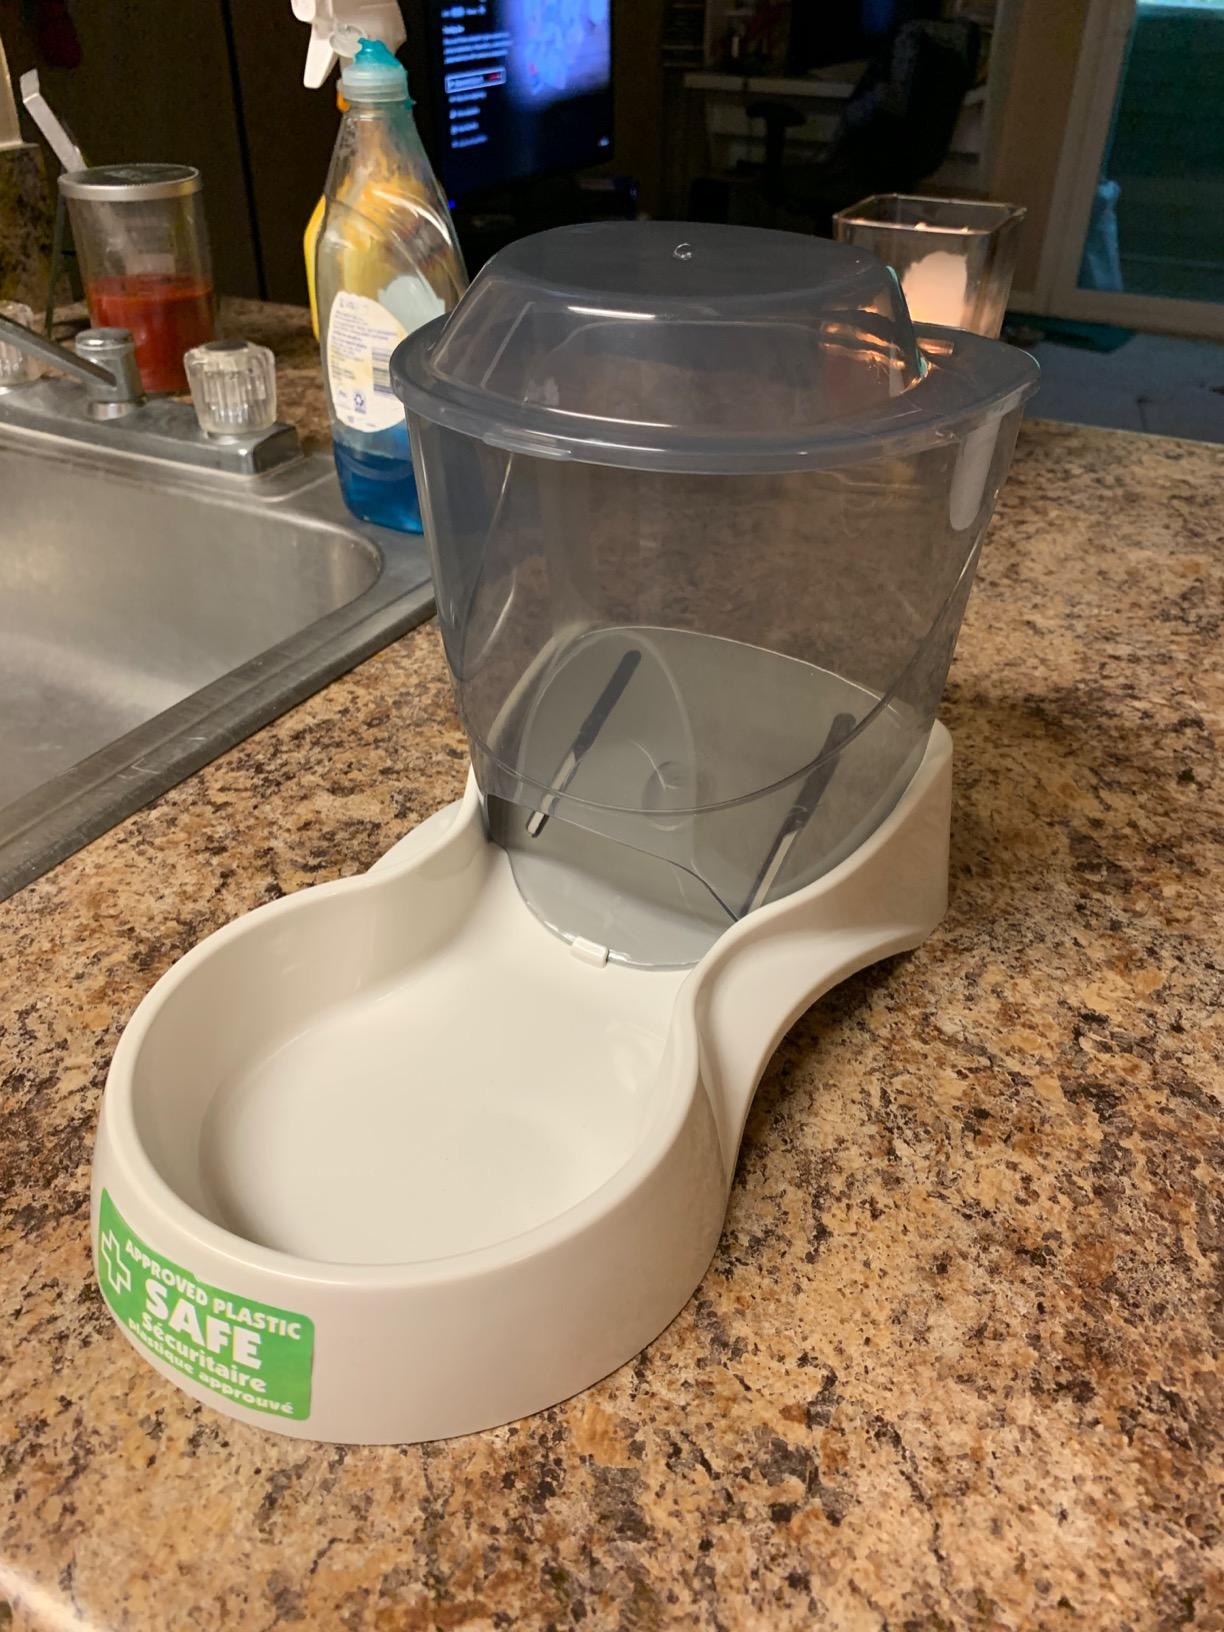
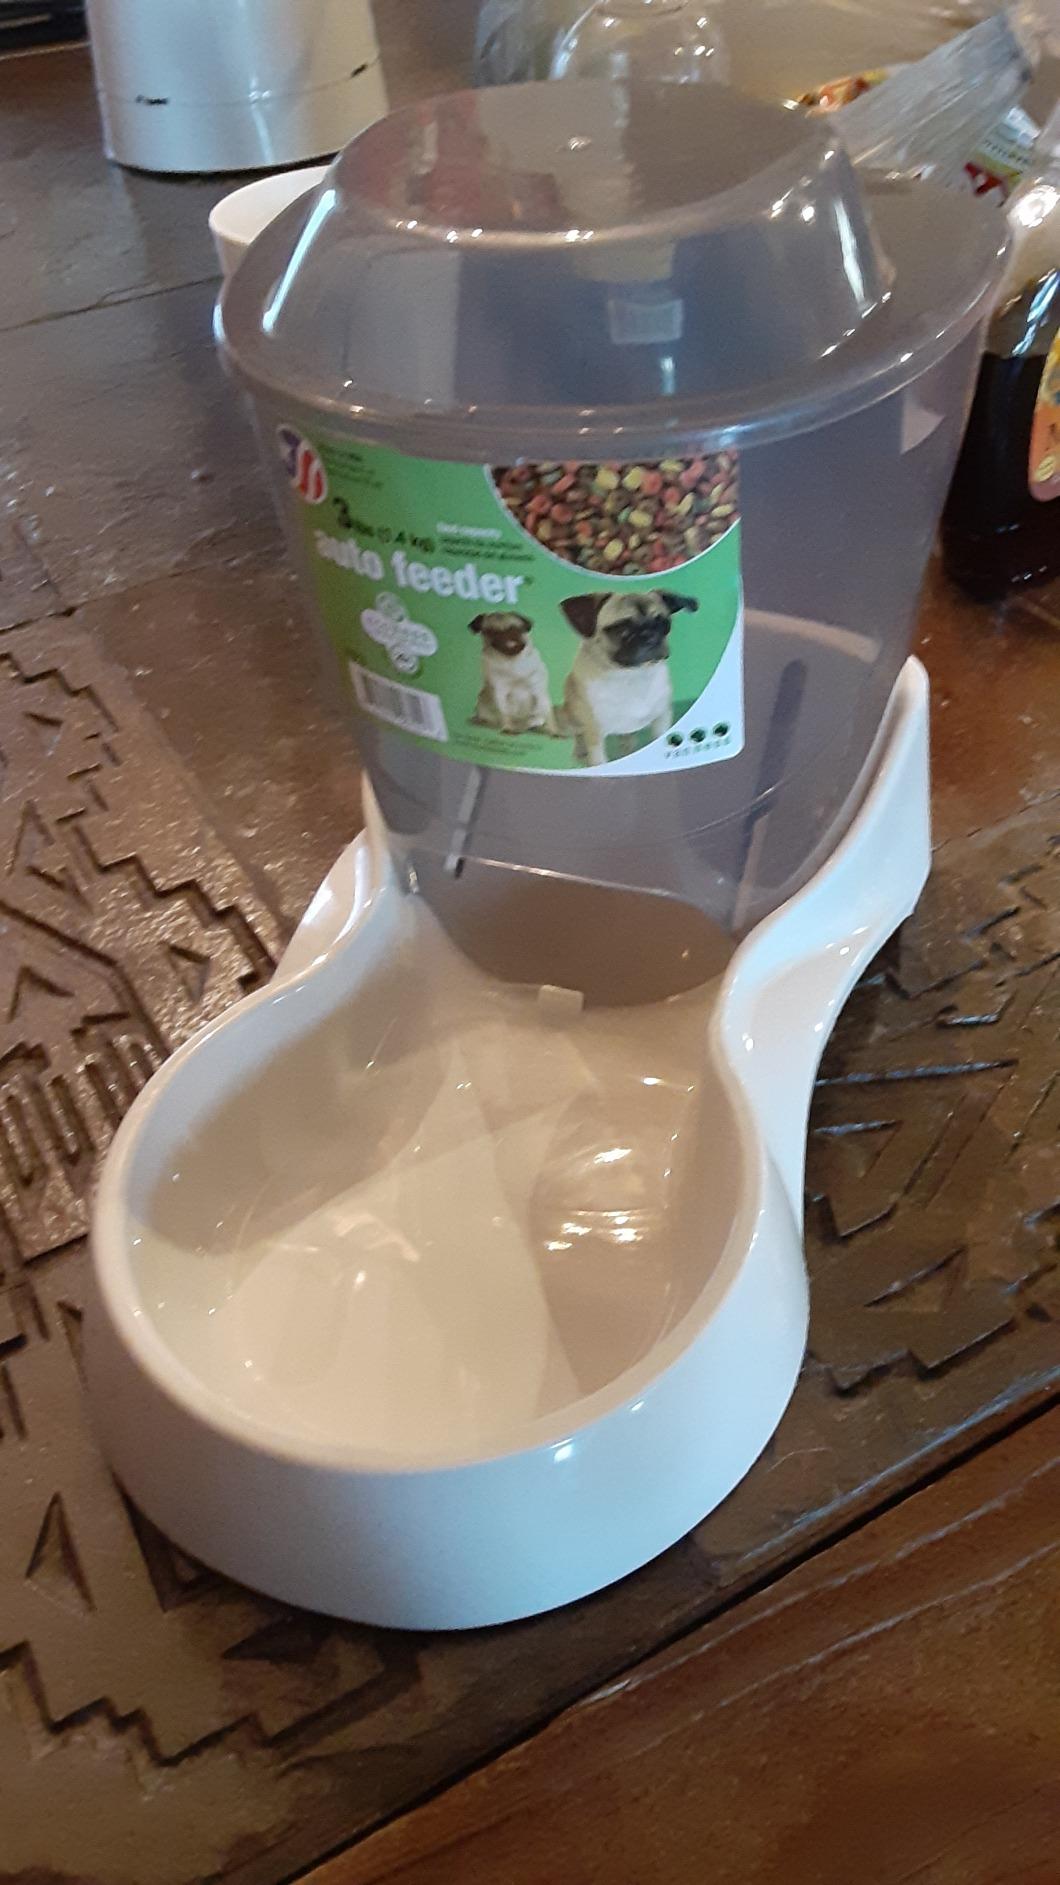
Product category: items_feeder
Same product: yes